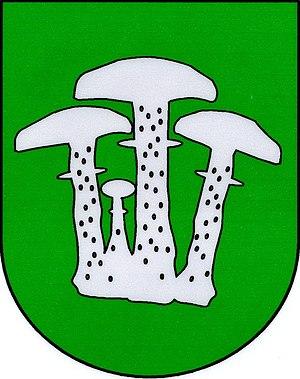
Václavy est une commune du district de Rakovník, dans la région de Bohême-Centrale, en République tchèque. Sa population s'élevait à 70 habitants en 2020.